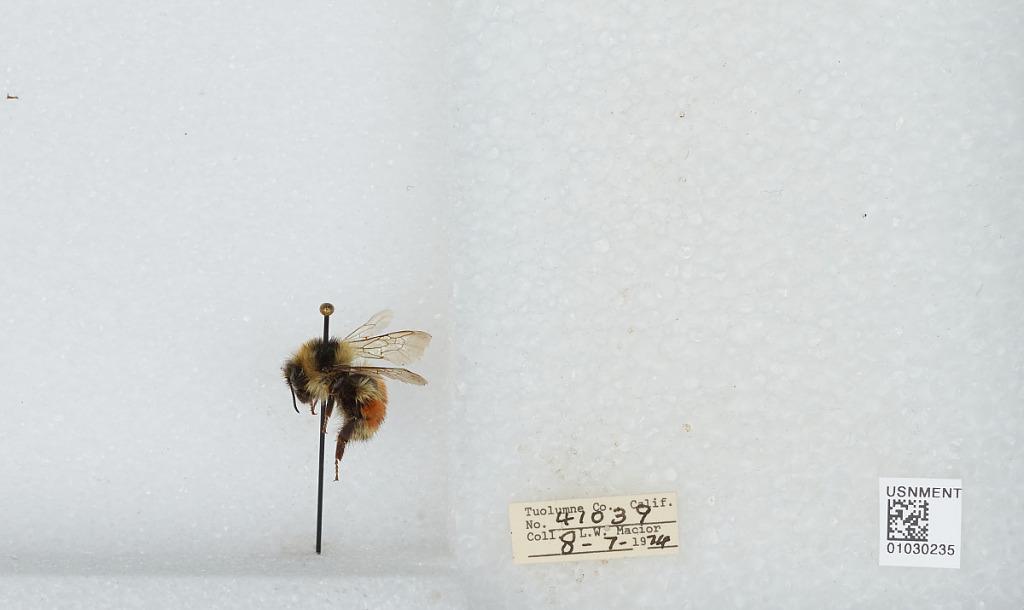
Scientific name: Bombus (Cullumanobombus) rufocinctus Cresson
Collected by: L. Macior
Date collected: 1974-8-7
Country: United States
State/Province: California
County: Tuolumne
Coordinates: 38.02, -119.93